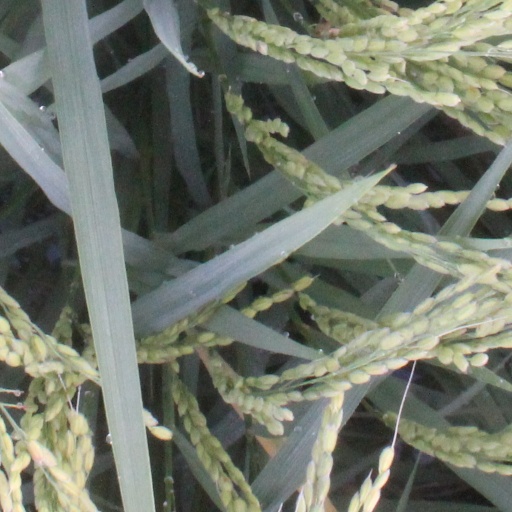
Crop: rice